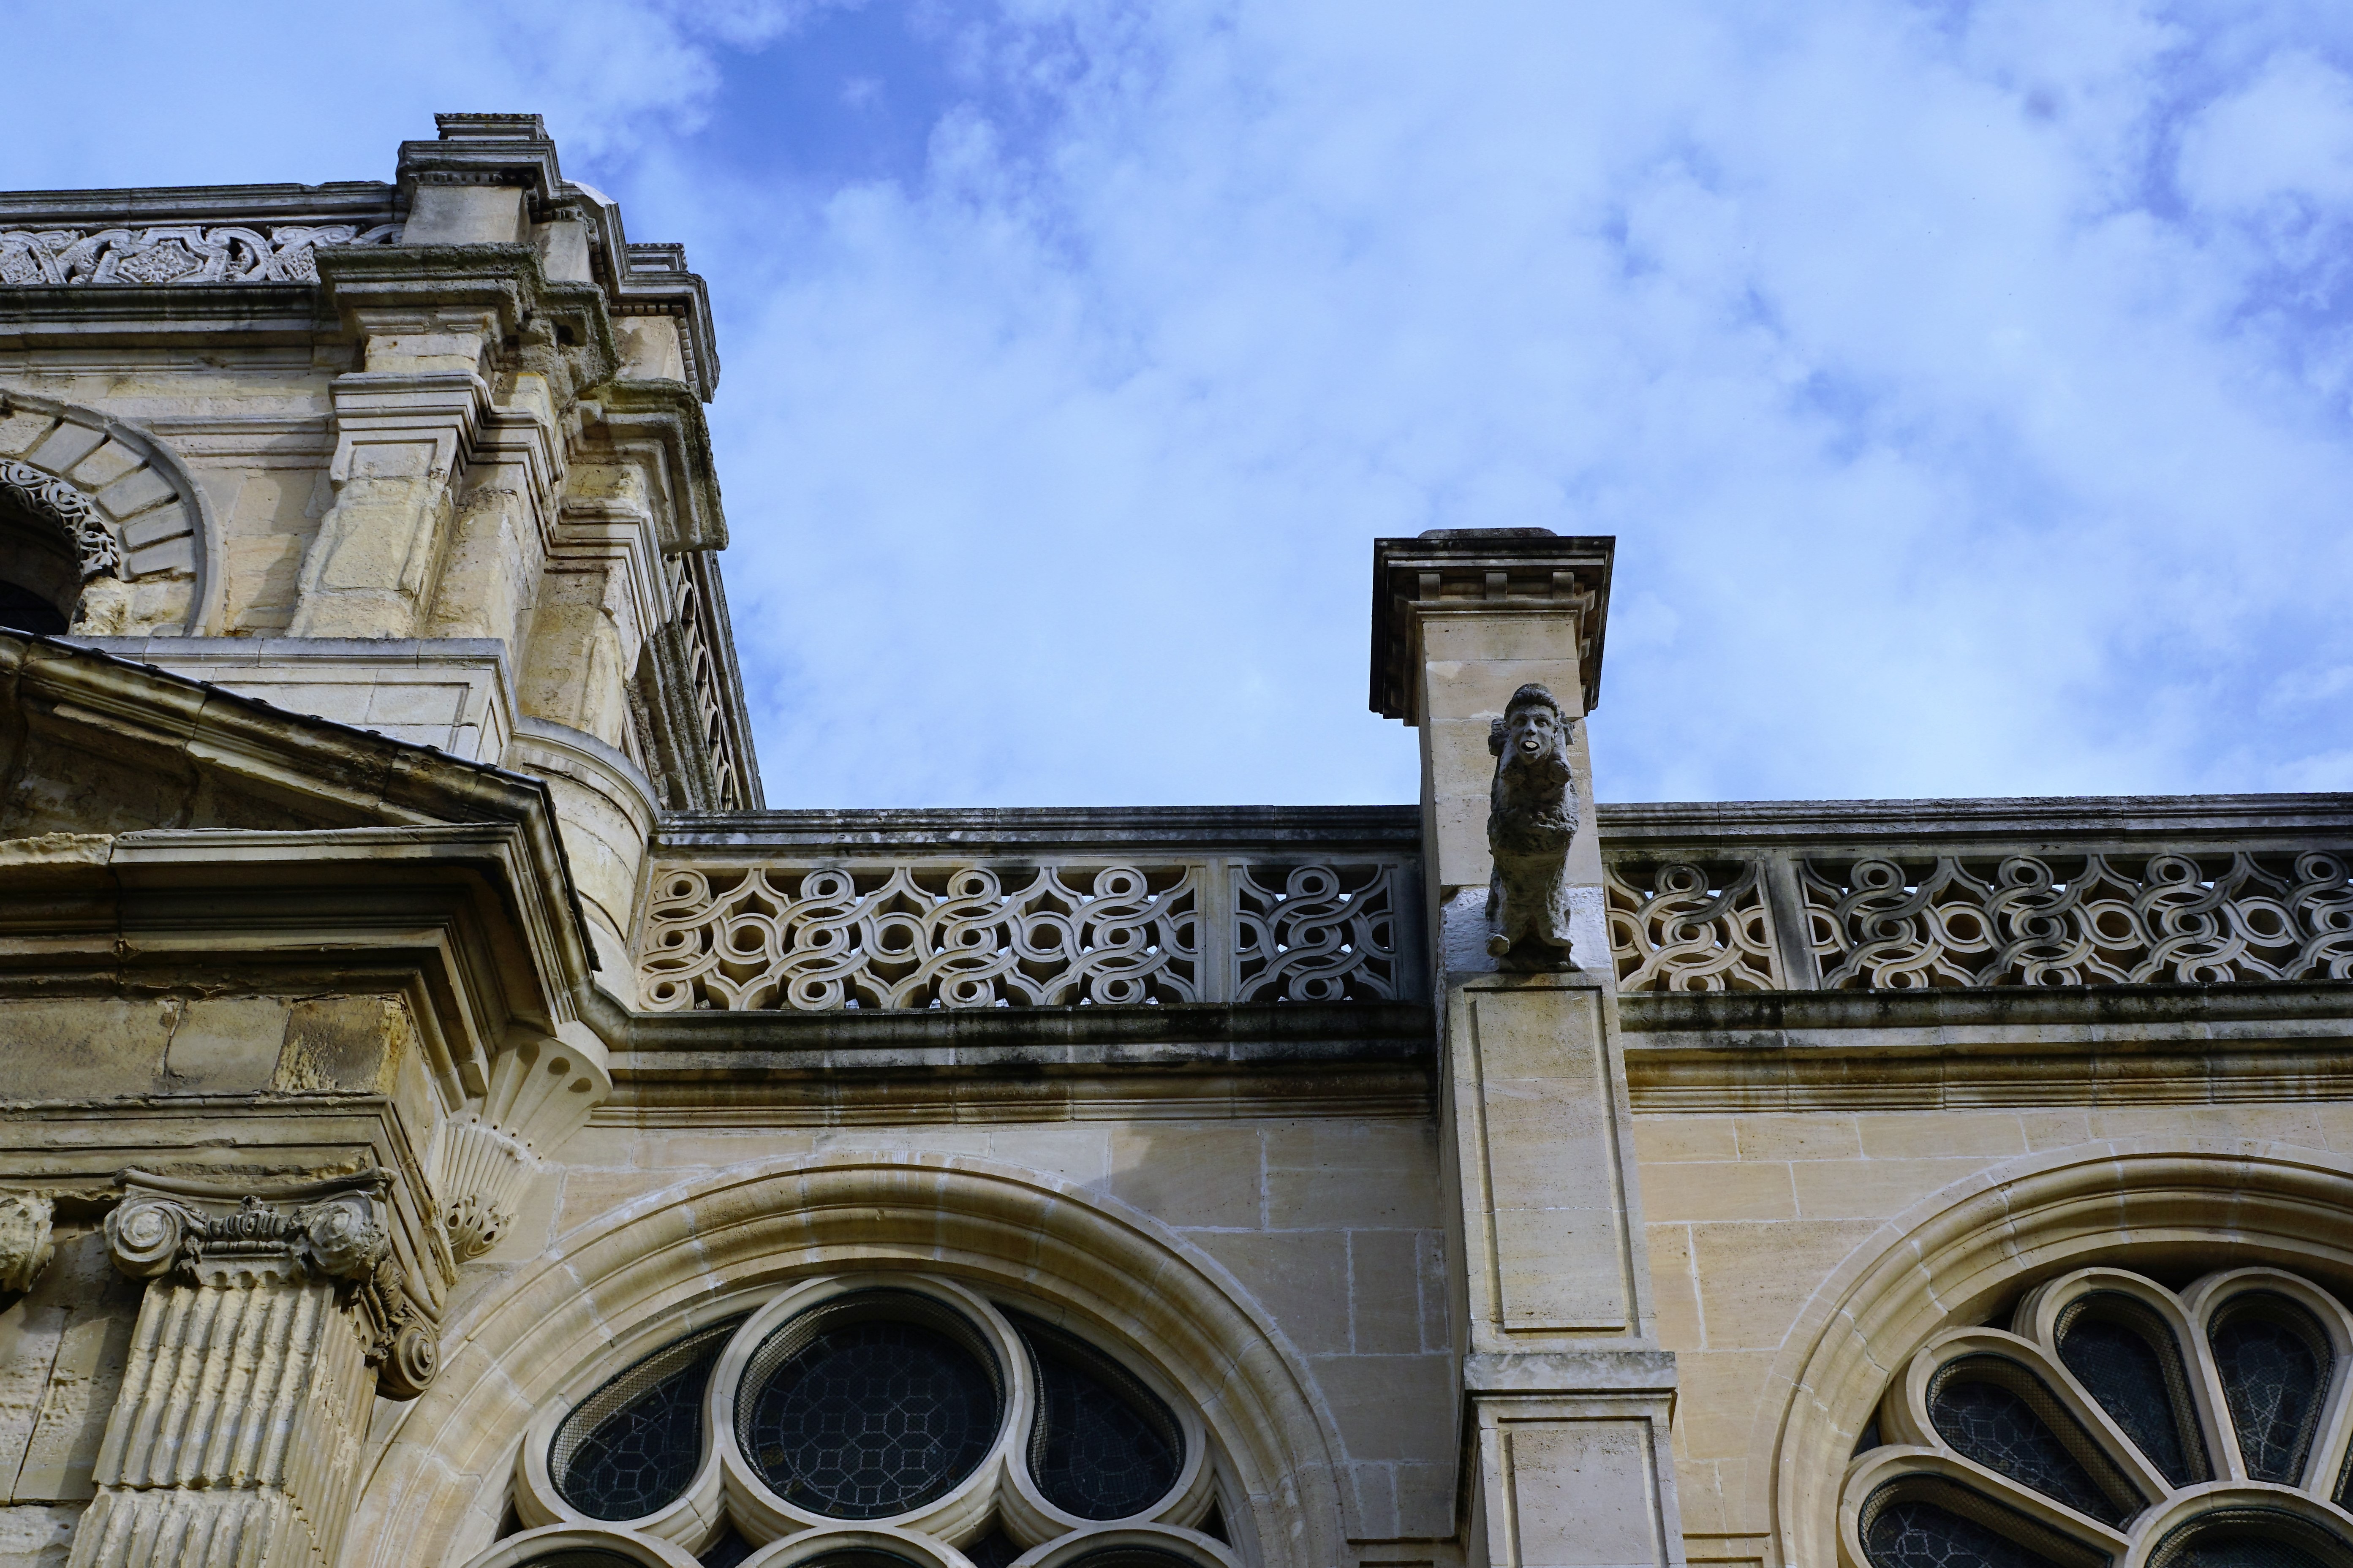
architecture, sky, building, palace, france, landmark, facade, church, place of worship, faith, synagogue, estate, le havre